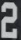
Number: 2